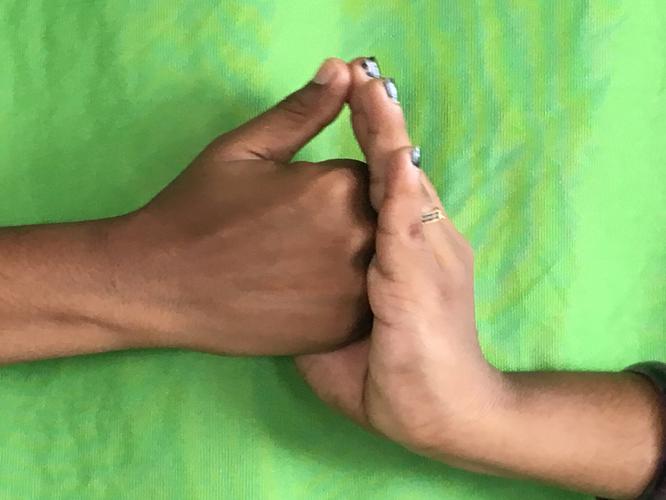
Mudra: Shanka
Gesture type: double_hand